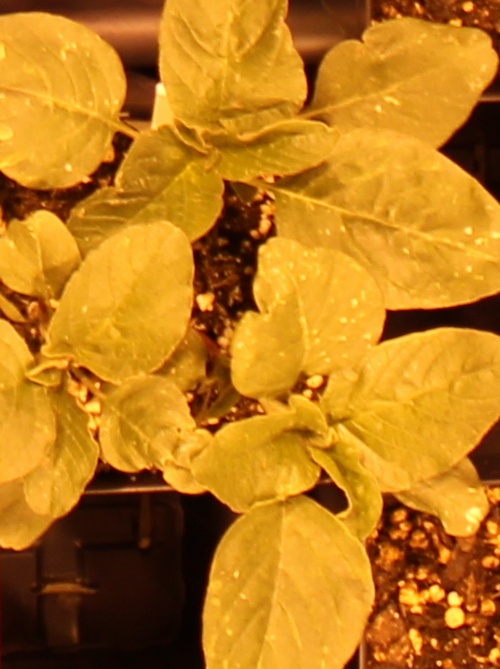
Label: Redroot Pigweed